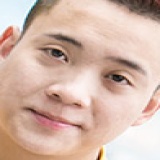
ca sĩ Justatee